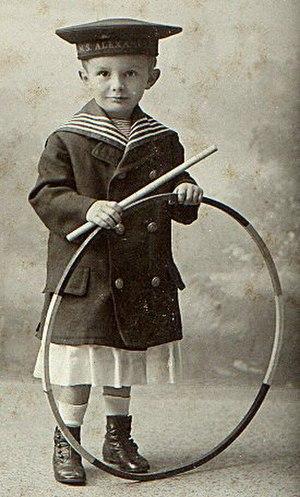
Un jouet est un objet dont la fonction principale est de permettre le jeu. Les jouets sont généralement associés avec les enfants ou les animaux domestiques, mais il n'est pas inhabituel pour les adultes et pour certains animaux non-domestiques de jouer avec des jouets. Beaucoup d'objets sont fabriqués pour servir de jouets, mais certains qui sont produits pour d'autres buts peuvent également être utilisés comme des jouets. Un enfant peut ramasser un objet de la maison et le jeter, en prétendant que c'est un avion, ou un animal peut jouer avec une pomme de pin, la mordre, la chasser, ou la jeter en l'air. Certains jouets sont fabriqués principalement pour être des pièces de collection et ne sont pas destinés au jeu.